Alexander Varbedian

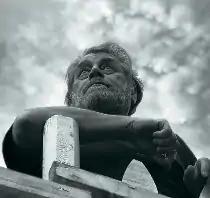
Alexandre Arordi Varbedian

Varbedian was born in a family with roots from Khoy and Sasun-Bitlis and re-emigrated into Armenia in 1948. In 1968 he graduated from Architectural Department of the Yerevan Polytechnic Institute; and in 1970 from the actor department of studio "Hayfilm". In 1975 after moving back to Marseille he continued his professional activities as an architect, and his ethnological activities as a producer, writer, public speaker, but primarily as an Armenologist, ethnologist and essentialist.